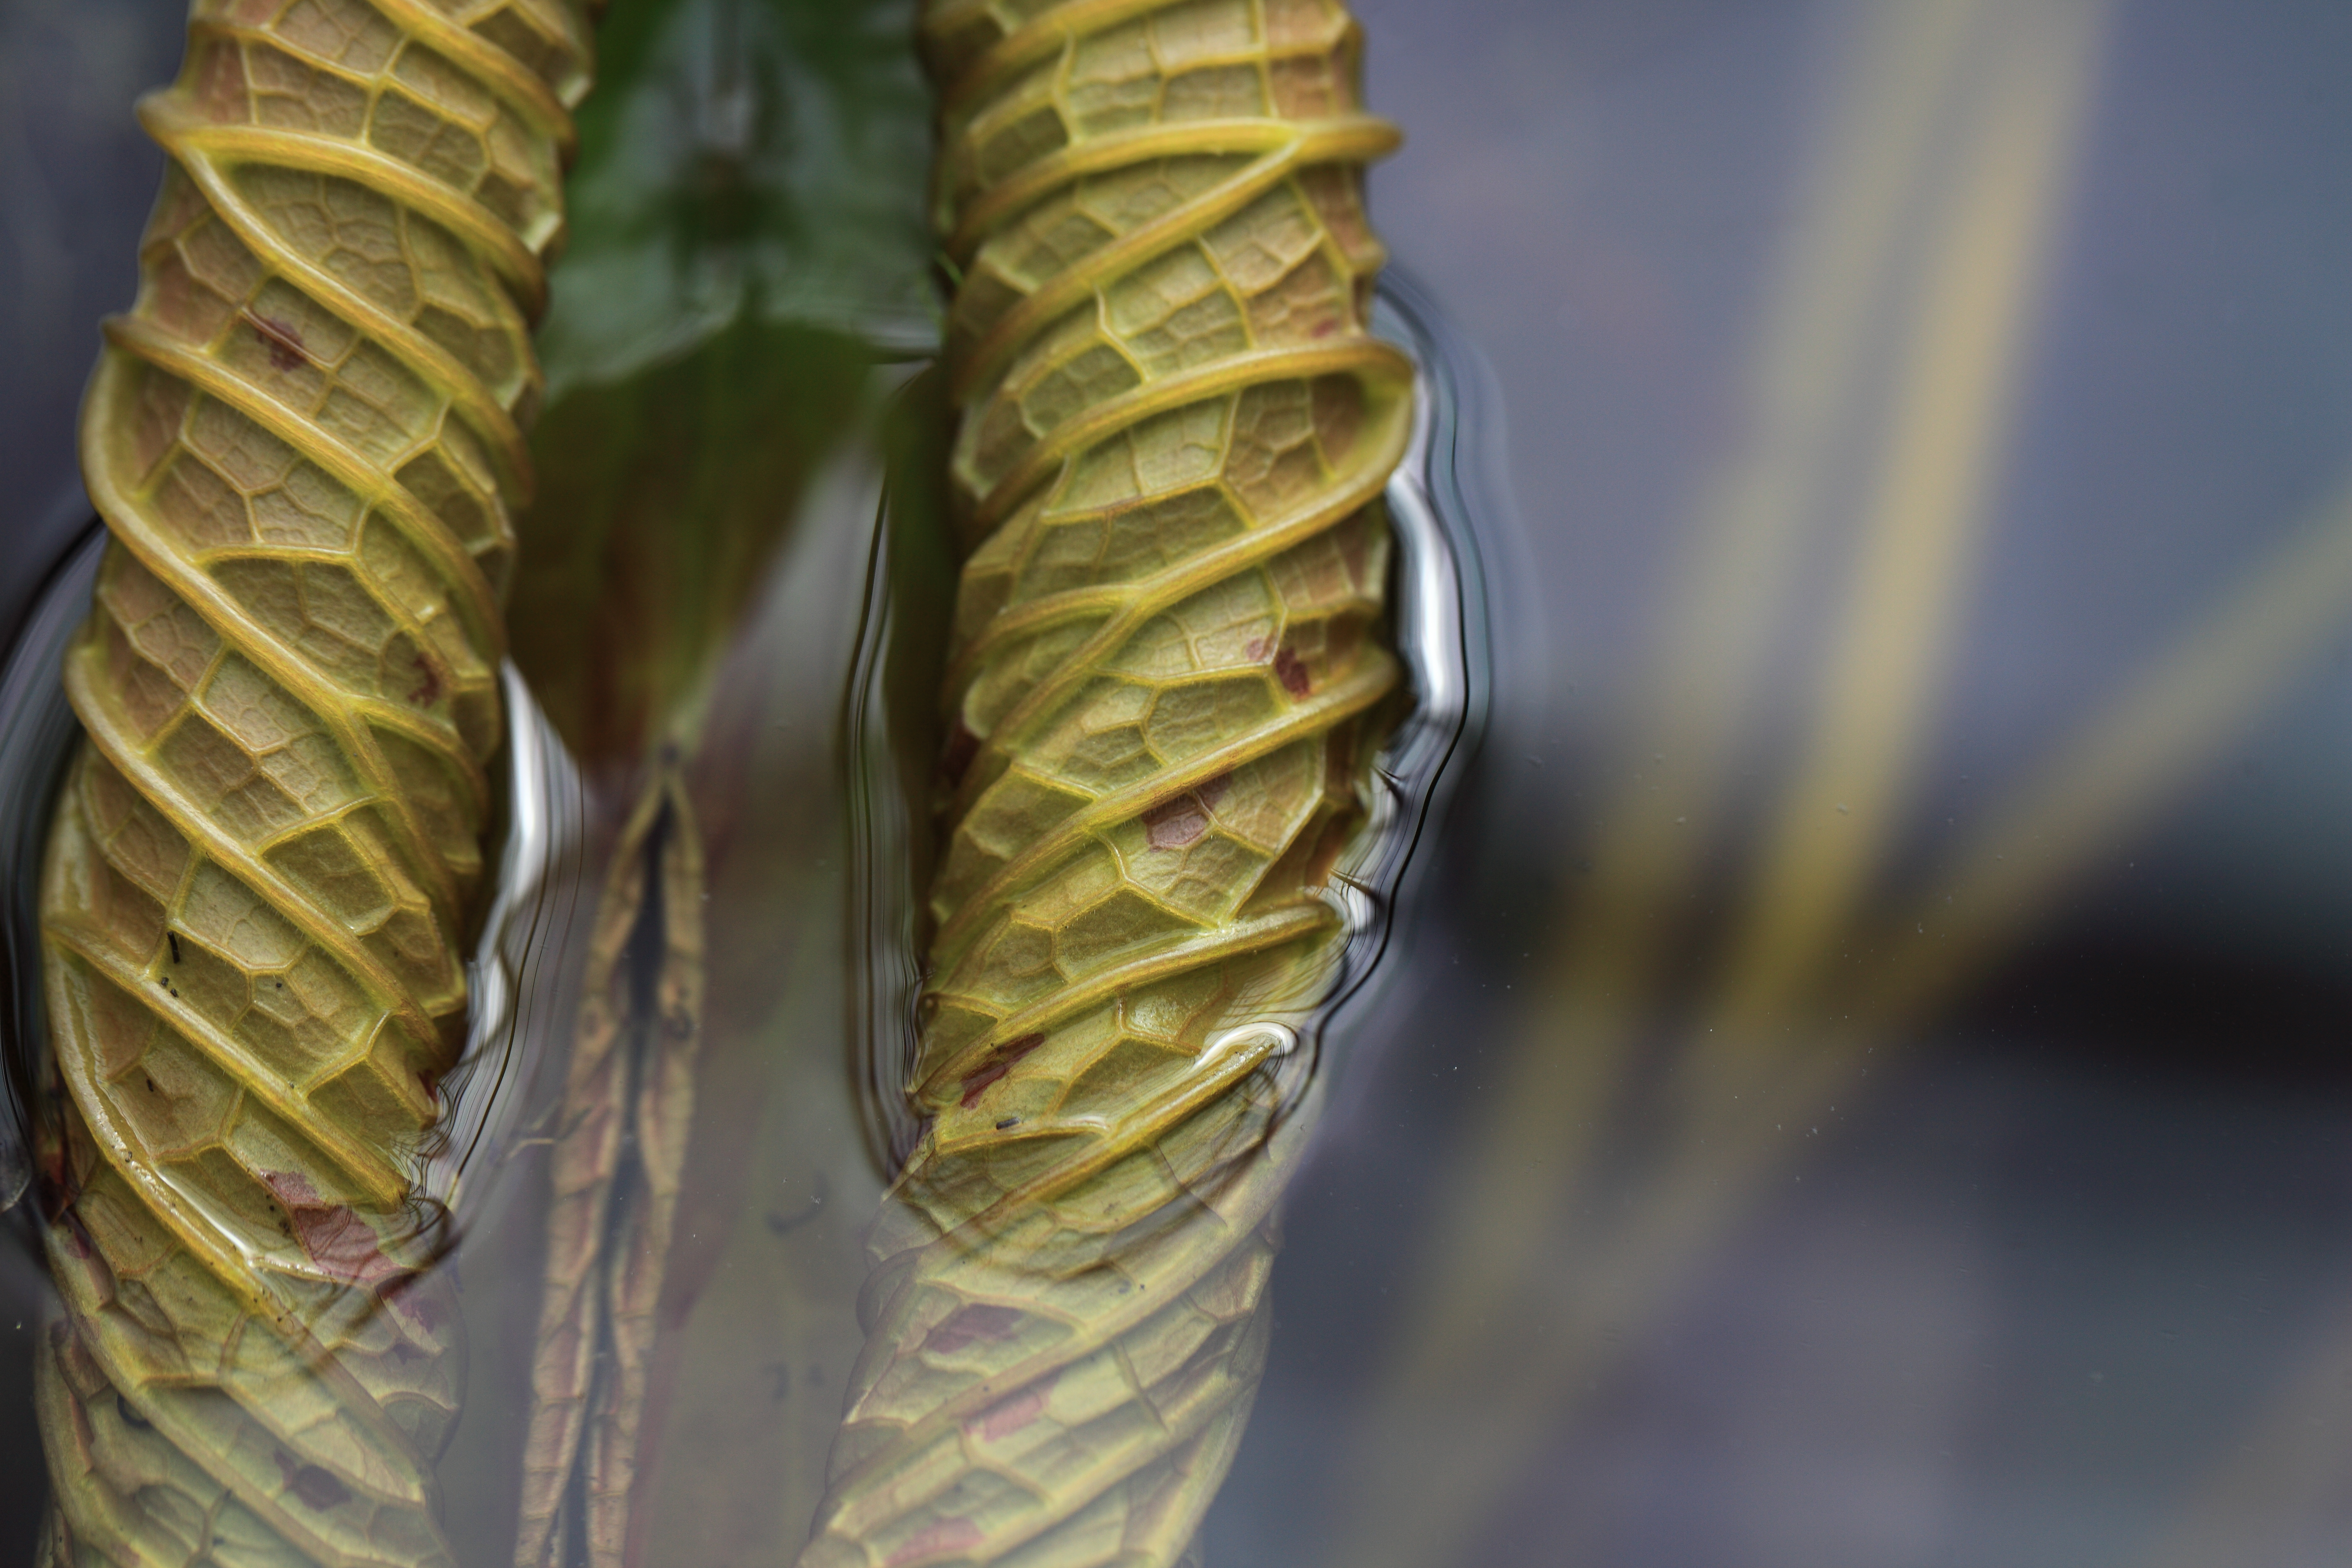
plant, photography, leaf, flower, pollen, green, high, produce, yellow, flora, close up, 5d, hires, markii, hi, res, resolution, shizuoka, kakegawa, kachoen, macro photography, flowering plant, grass family, plant stem, land plant